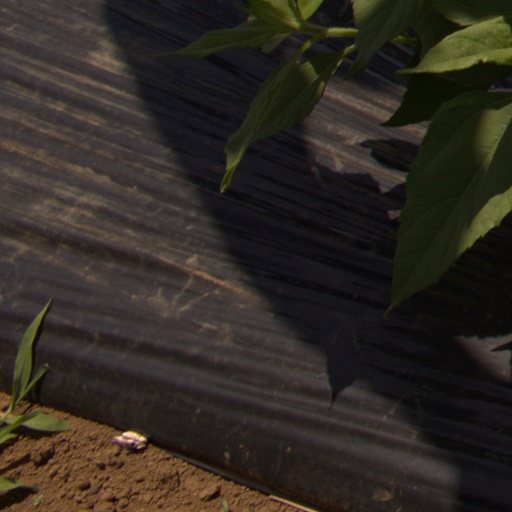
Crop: Jerusalem artichoke